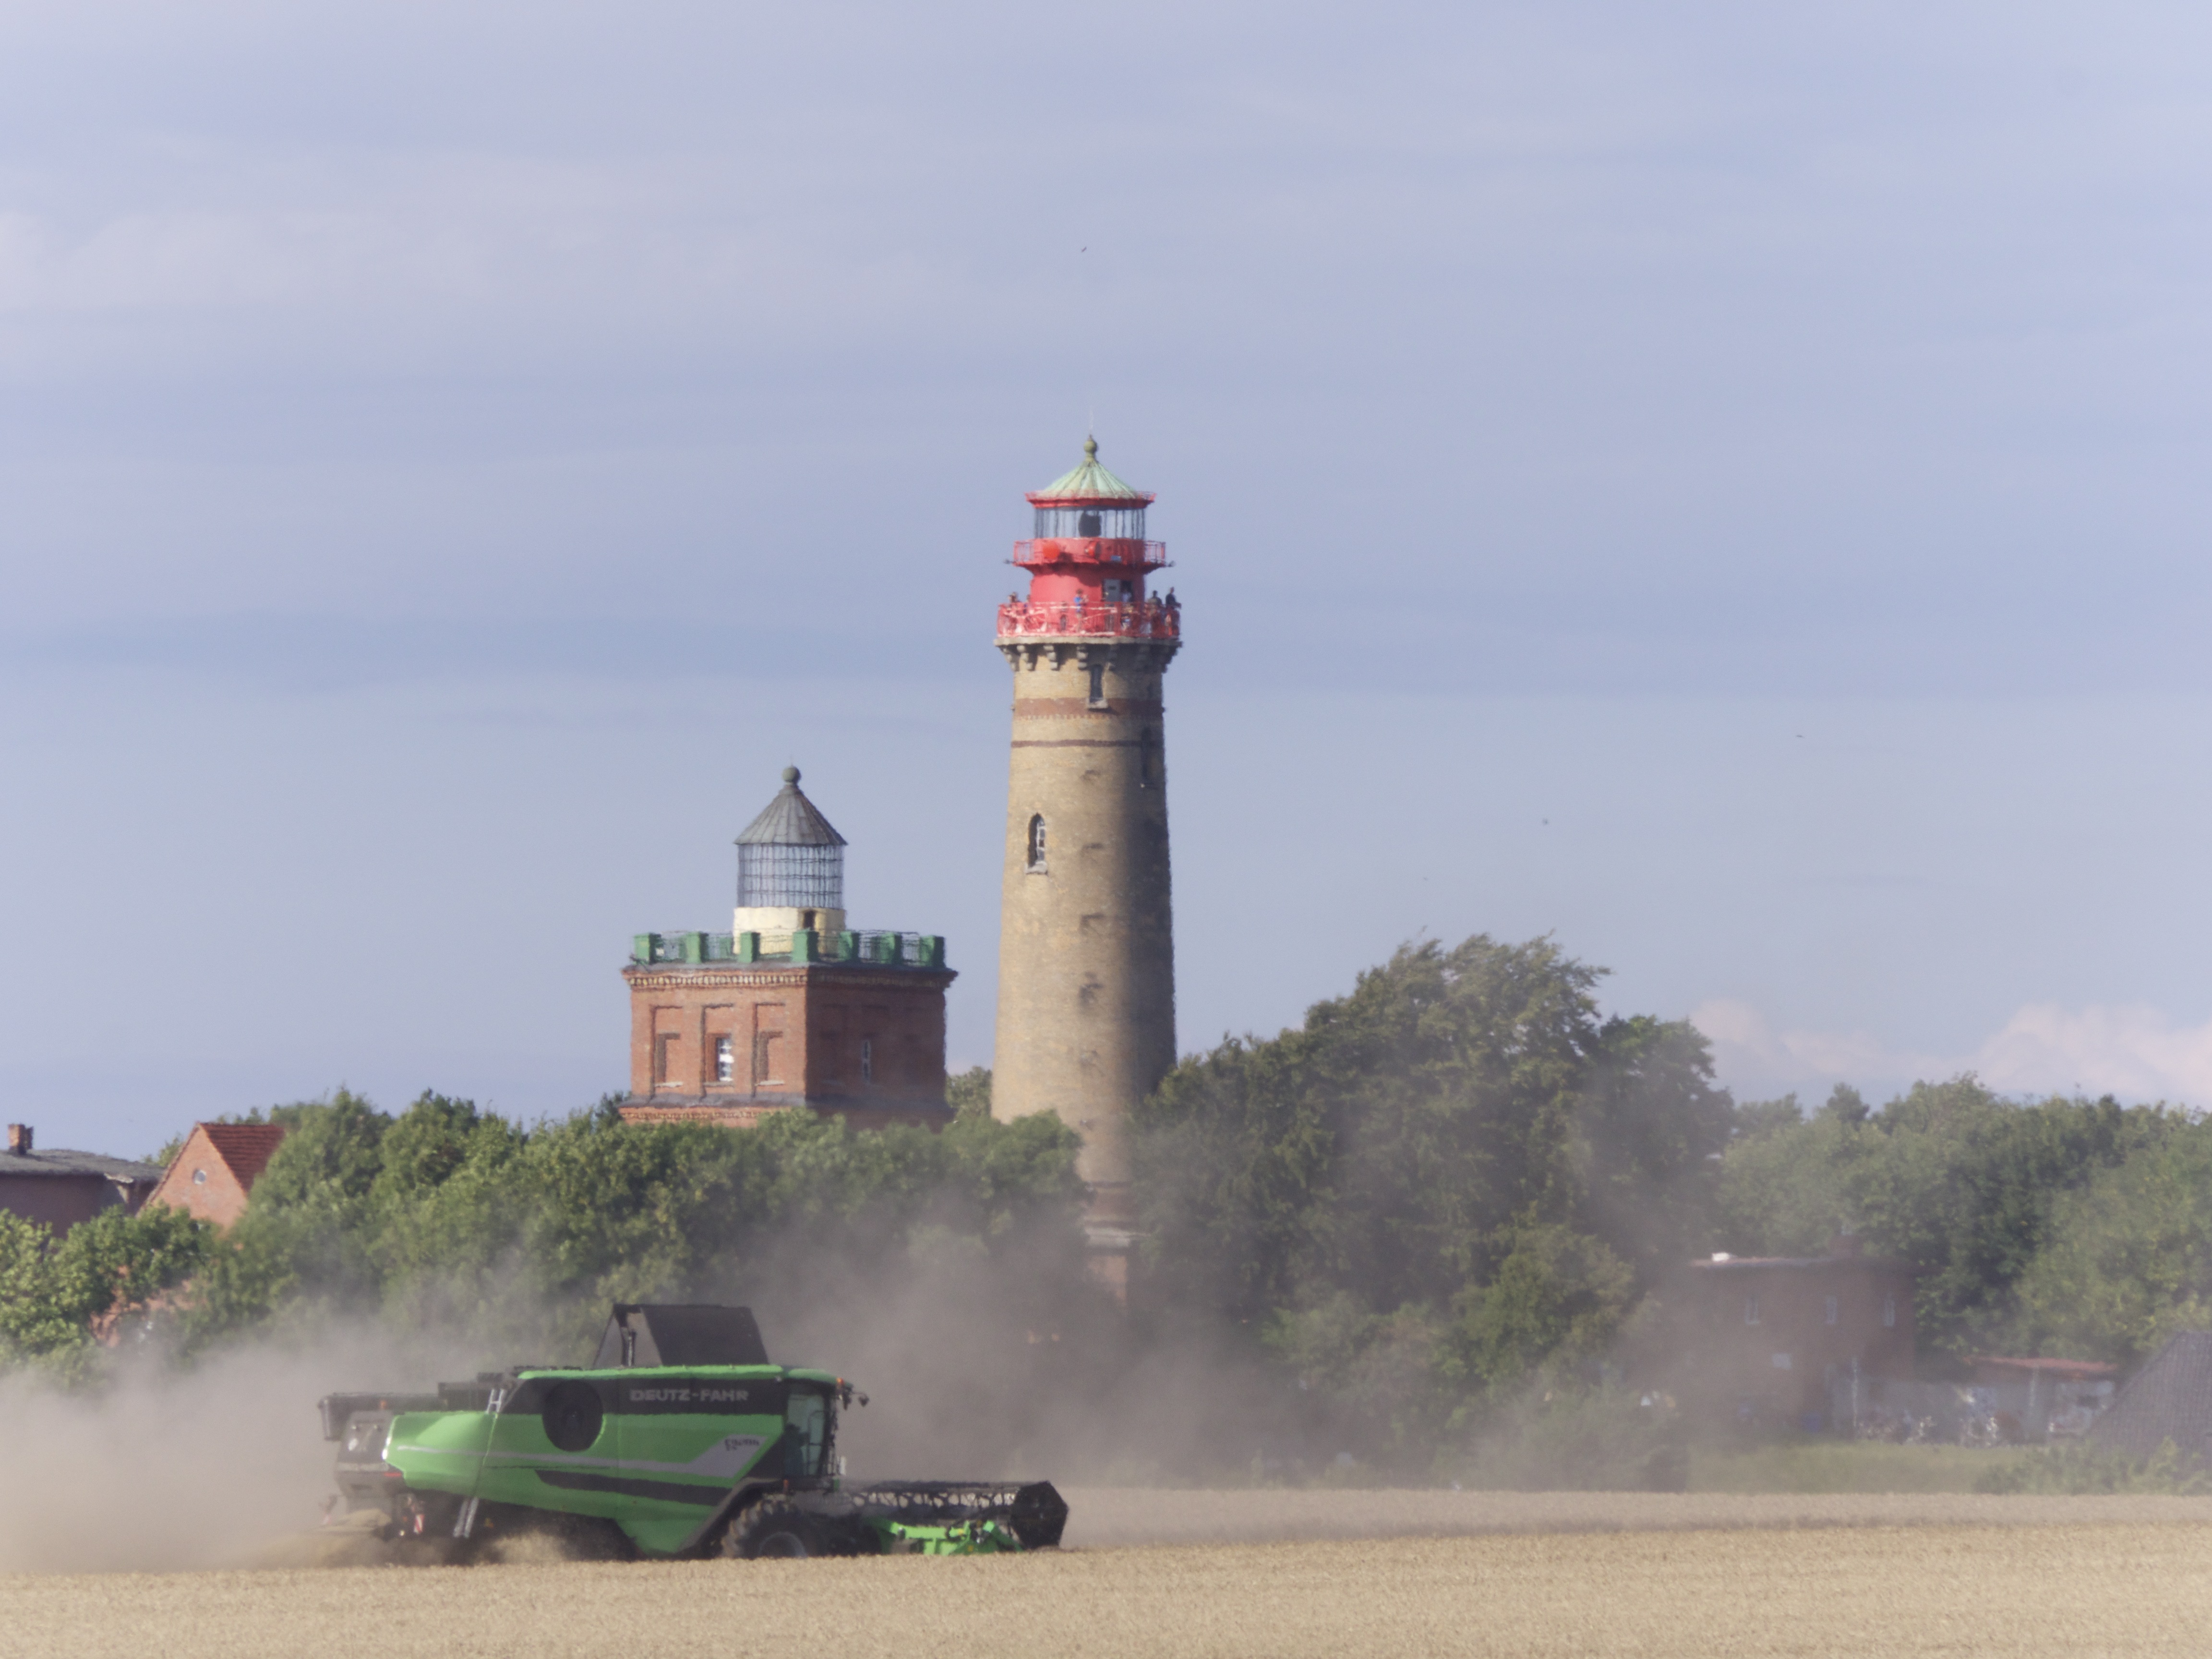
coast, lighthouse, harvest, vehicle, tower, cape arkona, rugen